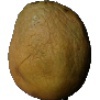
Label: Papaya 1